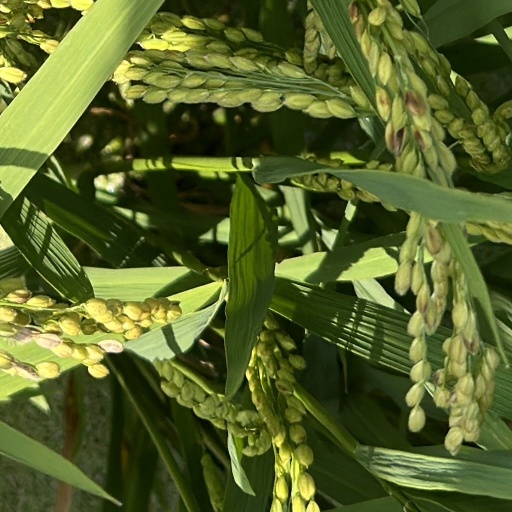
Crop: rice